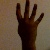
The image shows a hand gesture representing the number 4 in Indian Sign Language.